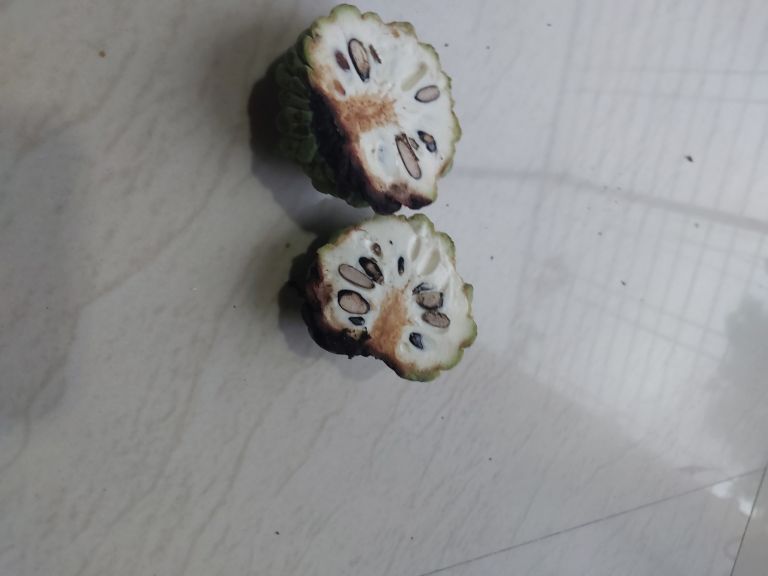
Disease label: Diplodia Rot